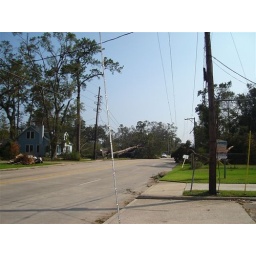
This was a large tree that snapped in half and fell on a power line in the middle of the road